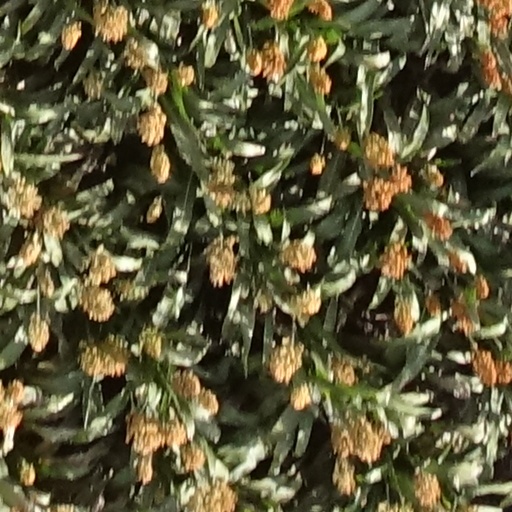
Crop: sorghum